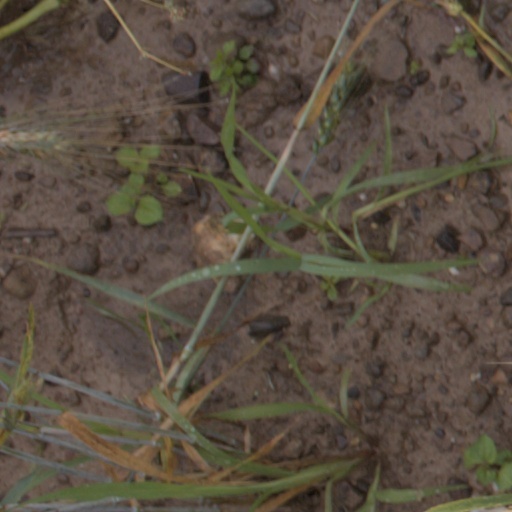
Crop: wheat